Wolfgang Amadeus Mozart

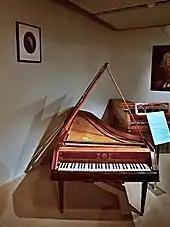
Fortepiano played by Mozart in 1787, Czech Museum of Music, Prague

After finally returning with his father from Italy on 13 March 1773, Mozart was employed as a court musician by the ruler of Salzburg, Prince-Archbishop Hieronymus Colloredo. The composer had many friends and admirers in Salzburg and had the opportunity to work in many genres, including symphonies, sonatas, string quartets, masses, serenades, and a few minor operas.